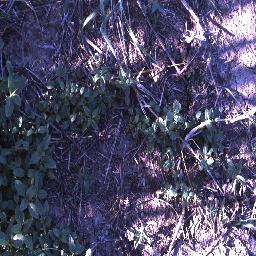
Label: negative